International Council of Management Consulting Institutes

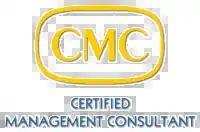
Certified Management Consultant "CMC" brand

CMC-Global understood these requirements and has developed the Certified Management Consultant qualification. This is primarily awarded by a competence based assessment against a defined CMC-Global Standard Competence Framework (see: http://www.icmci.org/?page=6972393) which uses prerequisites of evidence of possessing the underpinning knowledge and at least three years of successful practice. Client cases are examined and a competence assessment is undertaken. All holders of the qualification are required to be a member of their national ICMCI Member and thus are committed to a code of professional conduct at least as restrictive as that defined in the CMC-Global standard (see www.cmc-global.com ): failures to comply are subject to a disciplinary procedure which can result in the removal of the CMC designation.